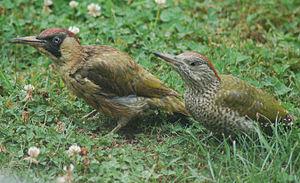
Le Pic vert, aussi connu sous le nom Pivert, est une espèce d'oiseaux appartenant à la famille des Picidae.